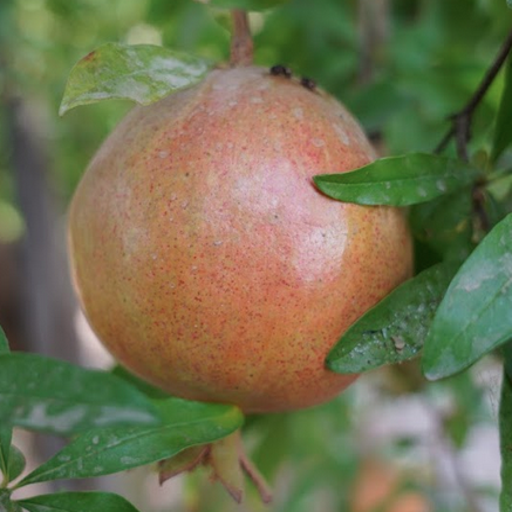
Label: Healthy